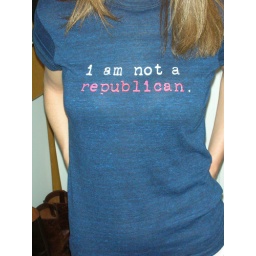
girl in a shirt